The Suicide Collectors

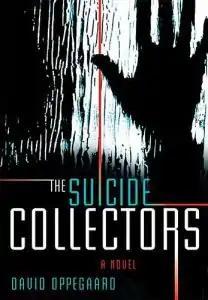
First edition cover

The Suicide Collectors is the debut novel of American author David Oppegaard. Published by St. Martin's Press in December 2008, it was a finalist for the 2008 Bram Stoker Award for Superior Achievement in a First Novel, awarded by the Horror Writers Association.